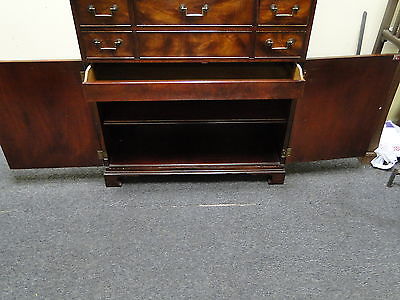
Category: cabinet